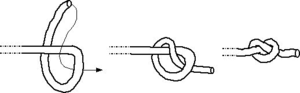
Demi-nœud d'arrêt.